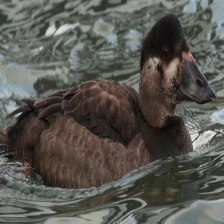
Species: SURF SCOTER
Scientific name: MELANITTA PERSPICILLATA
ImageNet parent category: drake